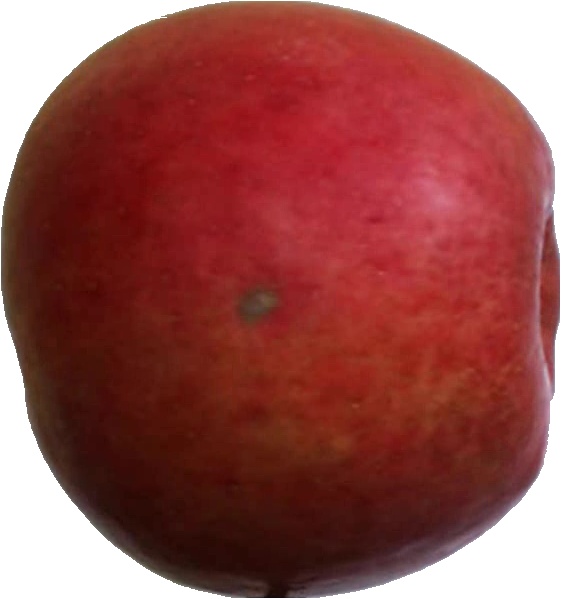
Label: apple_crimson_snow_1